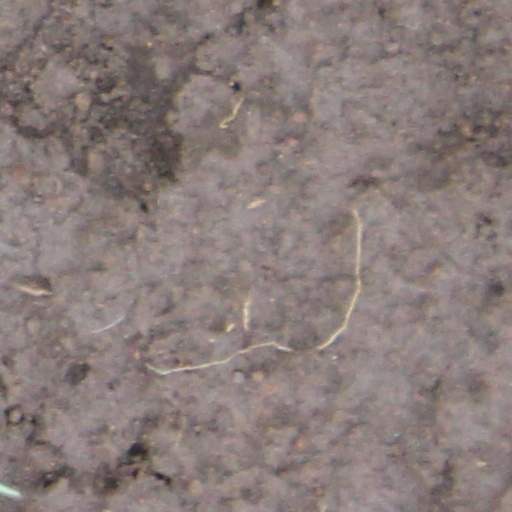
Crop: wheat